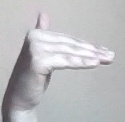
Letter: khaa